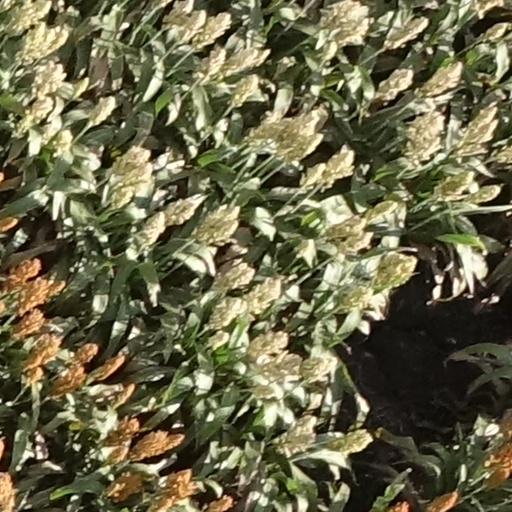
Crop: sorghum